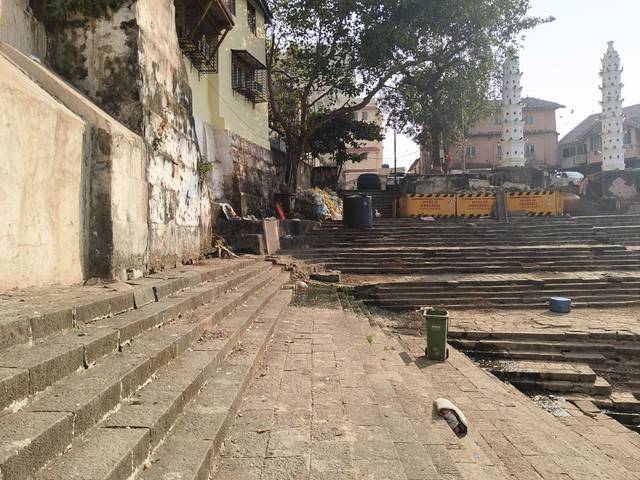
Region: India
Coordinates: 18.945, 72.794